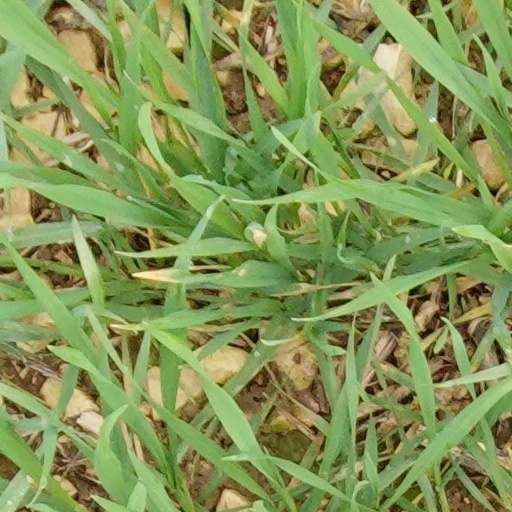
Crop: wheat